Bray Productions

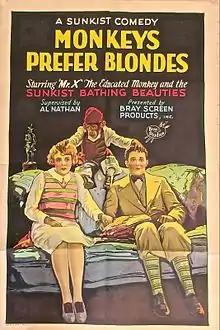
Poster for a 1926 Bray Studios film short, "Monkeys Prefer Blondes"

The 1919 move from Paramount to Goldwyn also included a re-incorporation of the studio, now called Bray Pictures Corporation. The studio was putting out more than three reels of screen magazines per week, as well as educational and training films. Bray Pictures also made the first cartoon made in color, "The Debut of Thomas Cat", shot in Brewster Color and released on February 8, 1920 (although some claim the first animated short was the British "In Gollywog Land", a stop motion/live-action hybrid shot in Kinemacolor and made in 1912 or the animation/live-action hybrid "Pinto's Prizma Comedy Revue" made by Pinto Colvig in 1919 and shot in the Prizma process) and was apparently involved in an unnamed sound-on-film cartoon by Walt Lantz (co-producer/director) and Hugo Riesenfeld (composer) in 1927 for Movietone, in between the releases of "Don Juan" and "The Jazz Singer" and coincidentally shortly before Bray Pictures' demise.